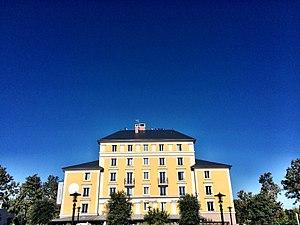
Hôtel face au pôle culturel du Plessis-Robinson
Le pôle culturel du Plessis-Robinson finalement nommé maison des Arts du Plessis-Robinson est un grand pôle culturel d'inspiration palladienne, situé dans le prolongement du marché. Il a été inauguré le 11 juin 2016. Il remplace, entre autres, le cinéma Gérard Philippe qui sera détruit.